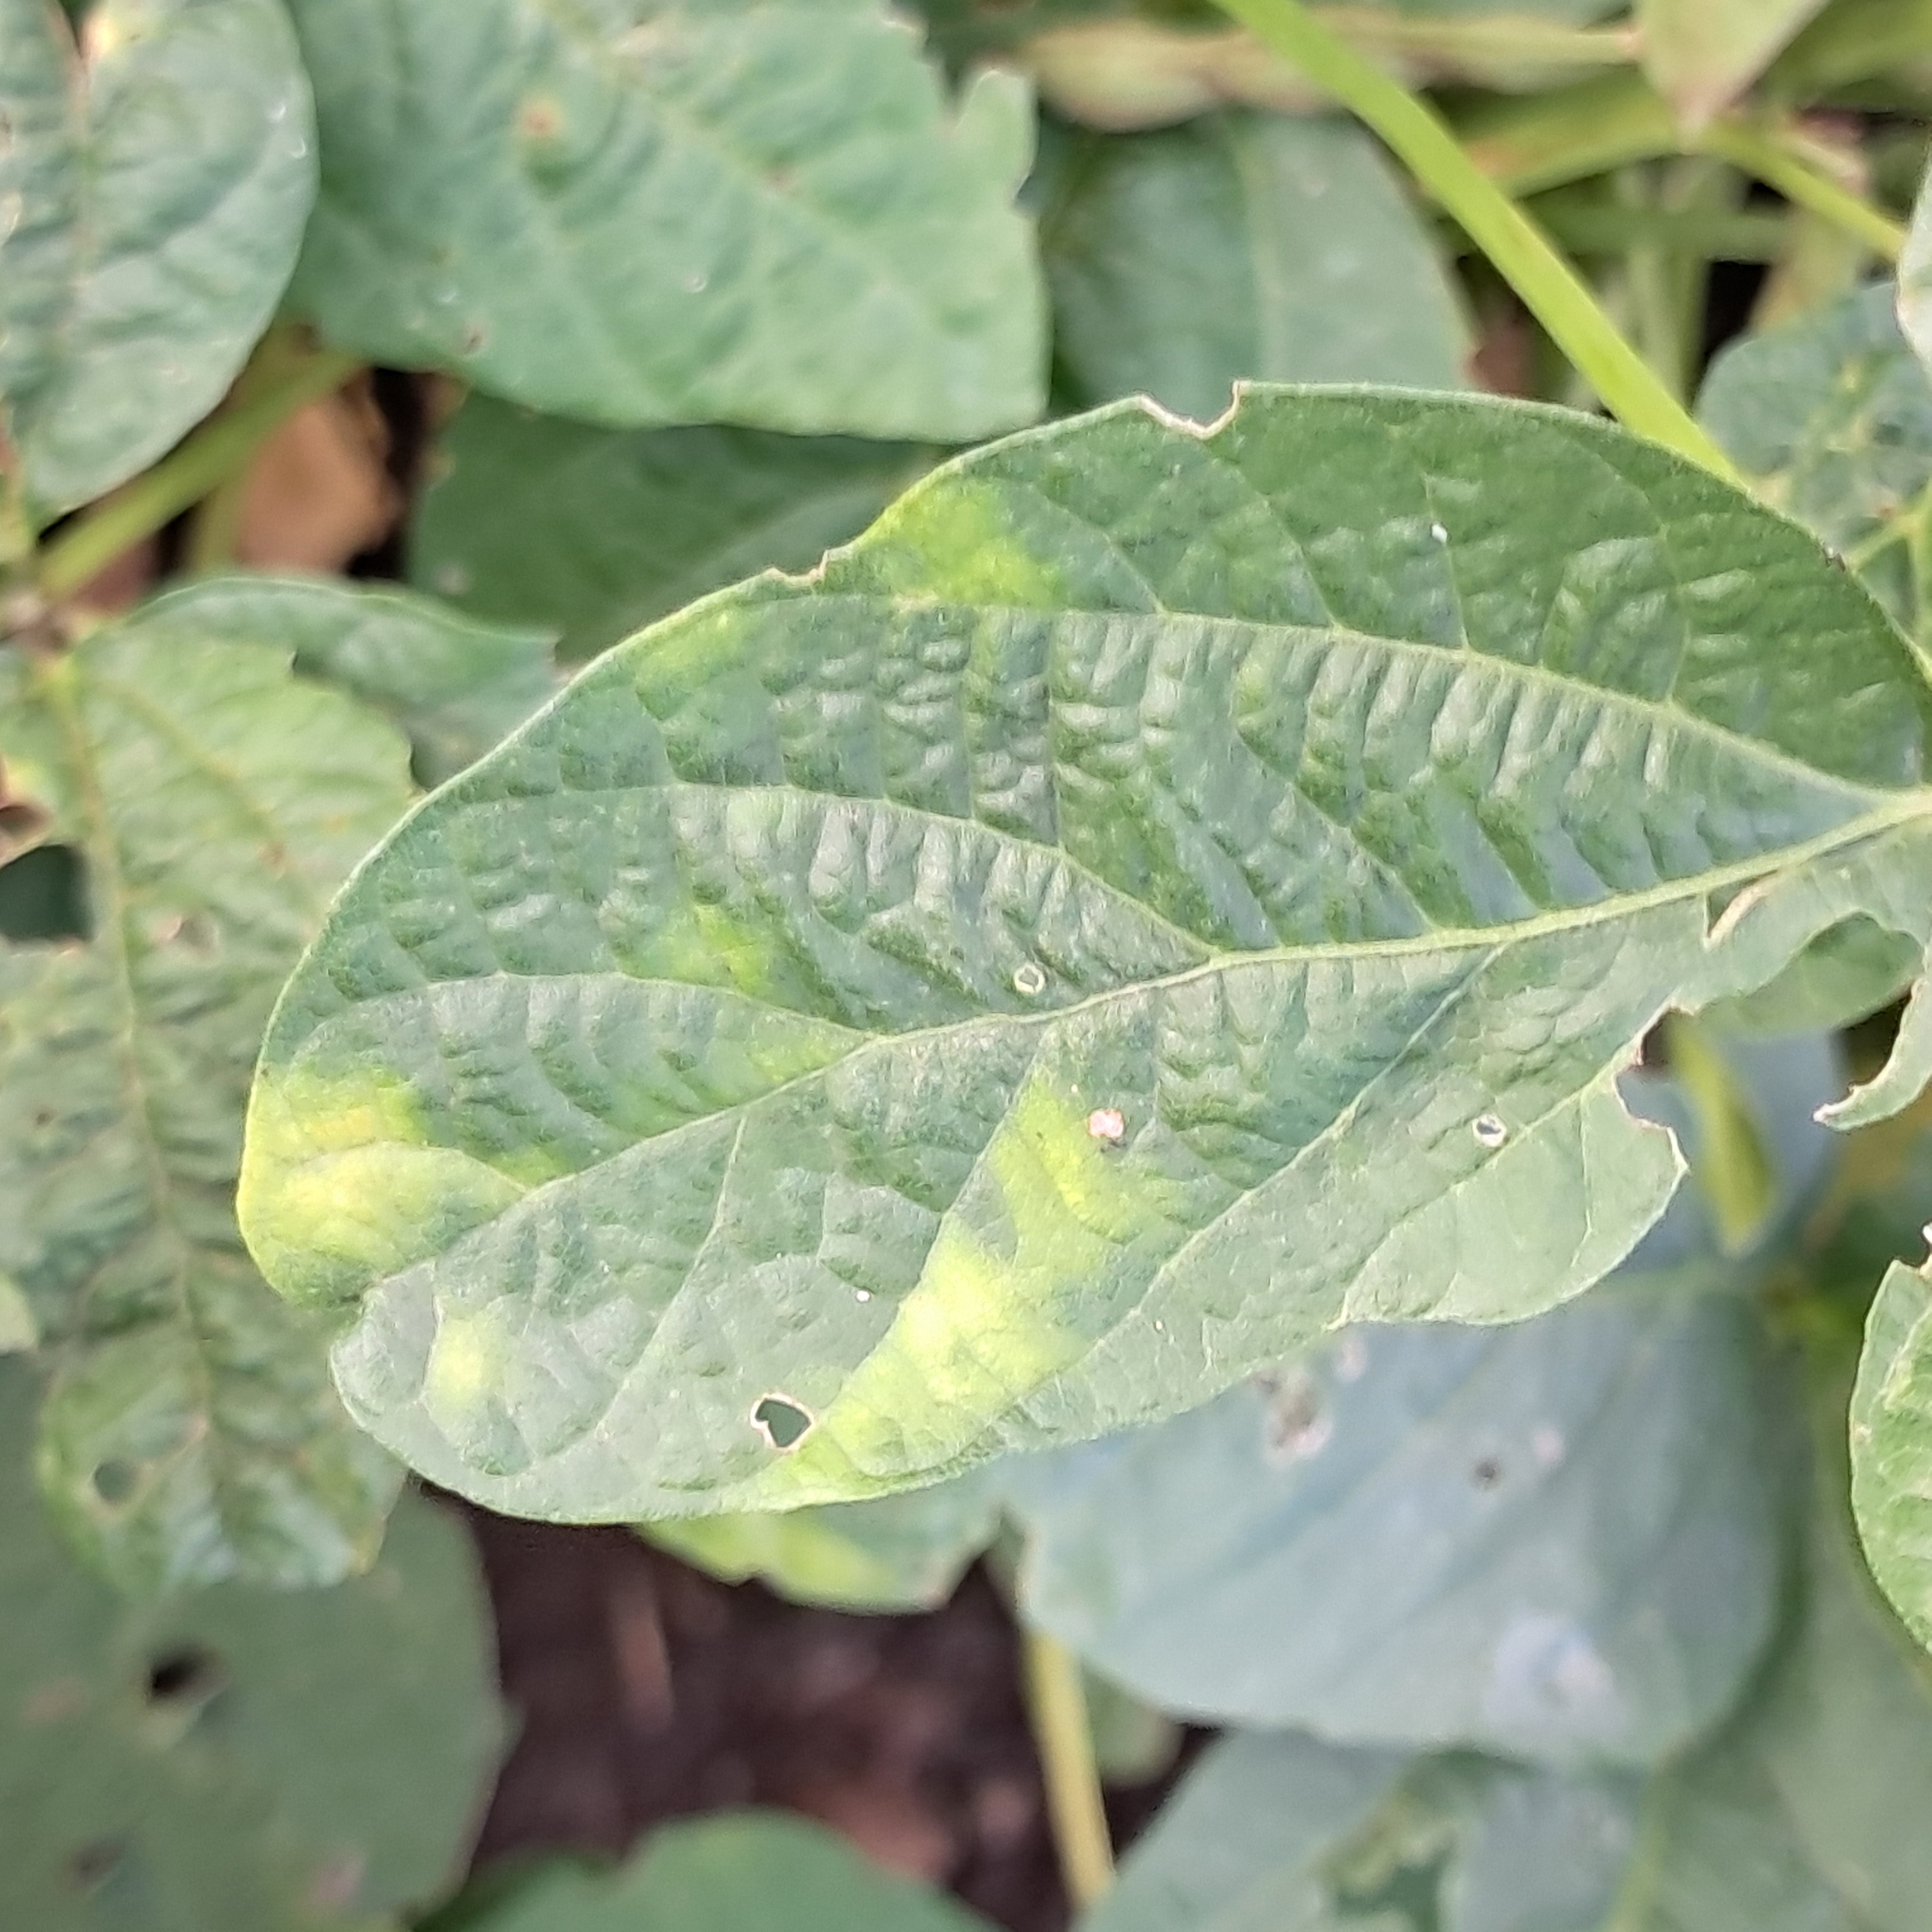
Label: Mosaic